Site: brandenburg
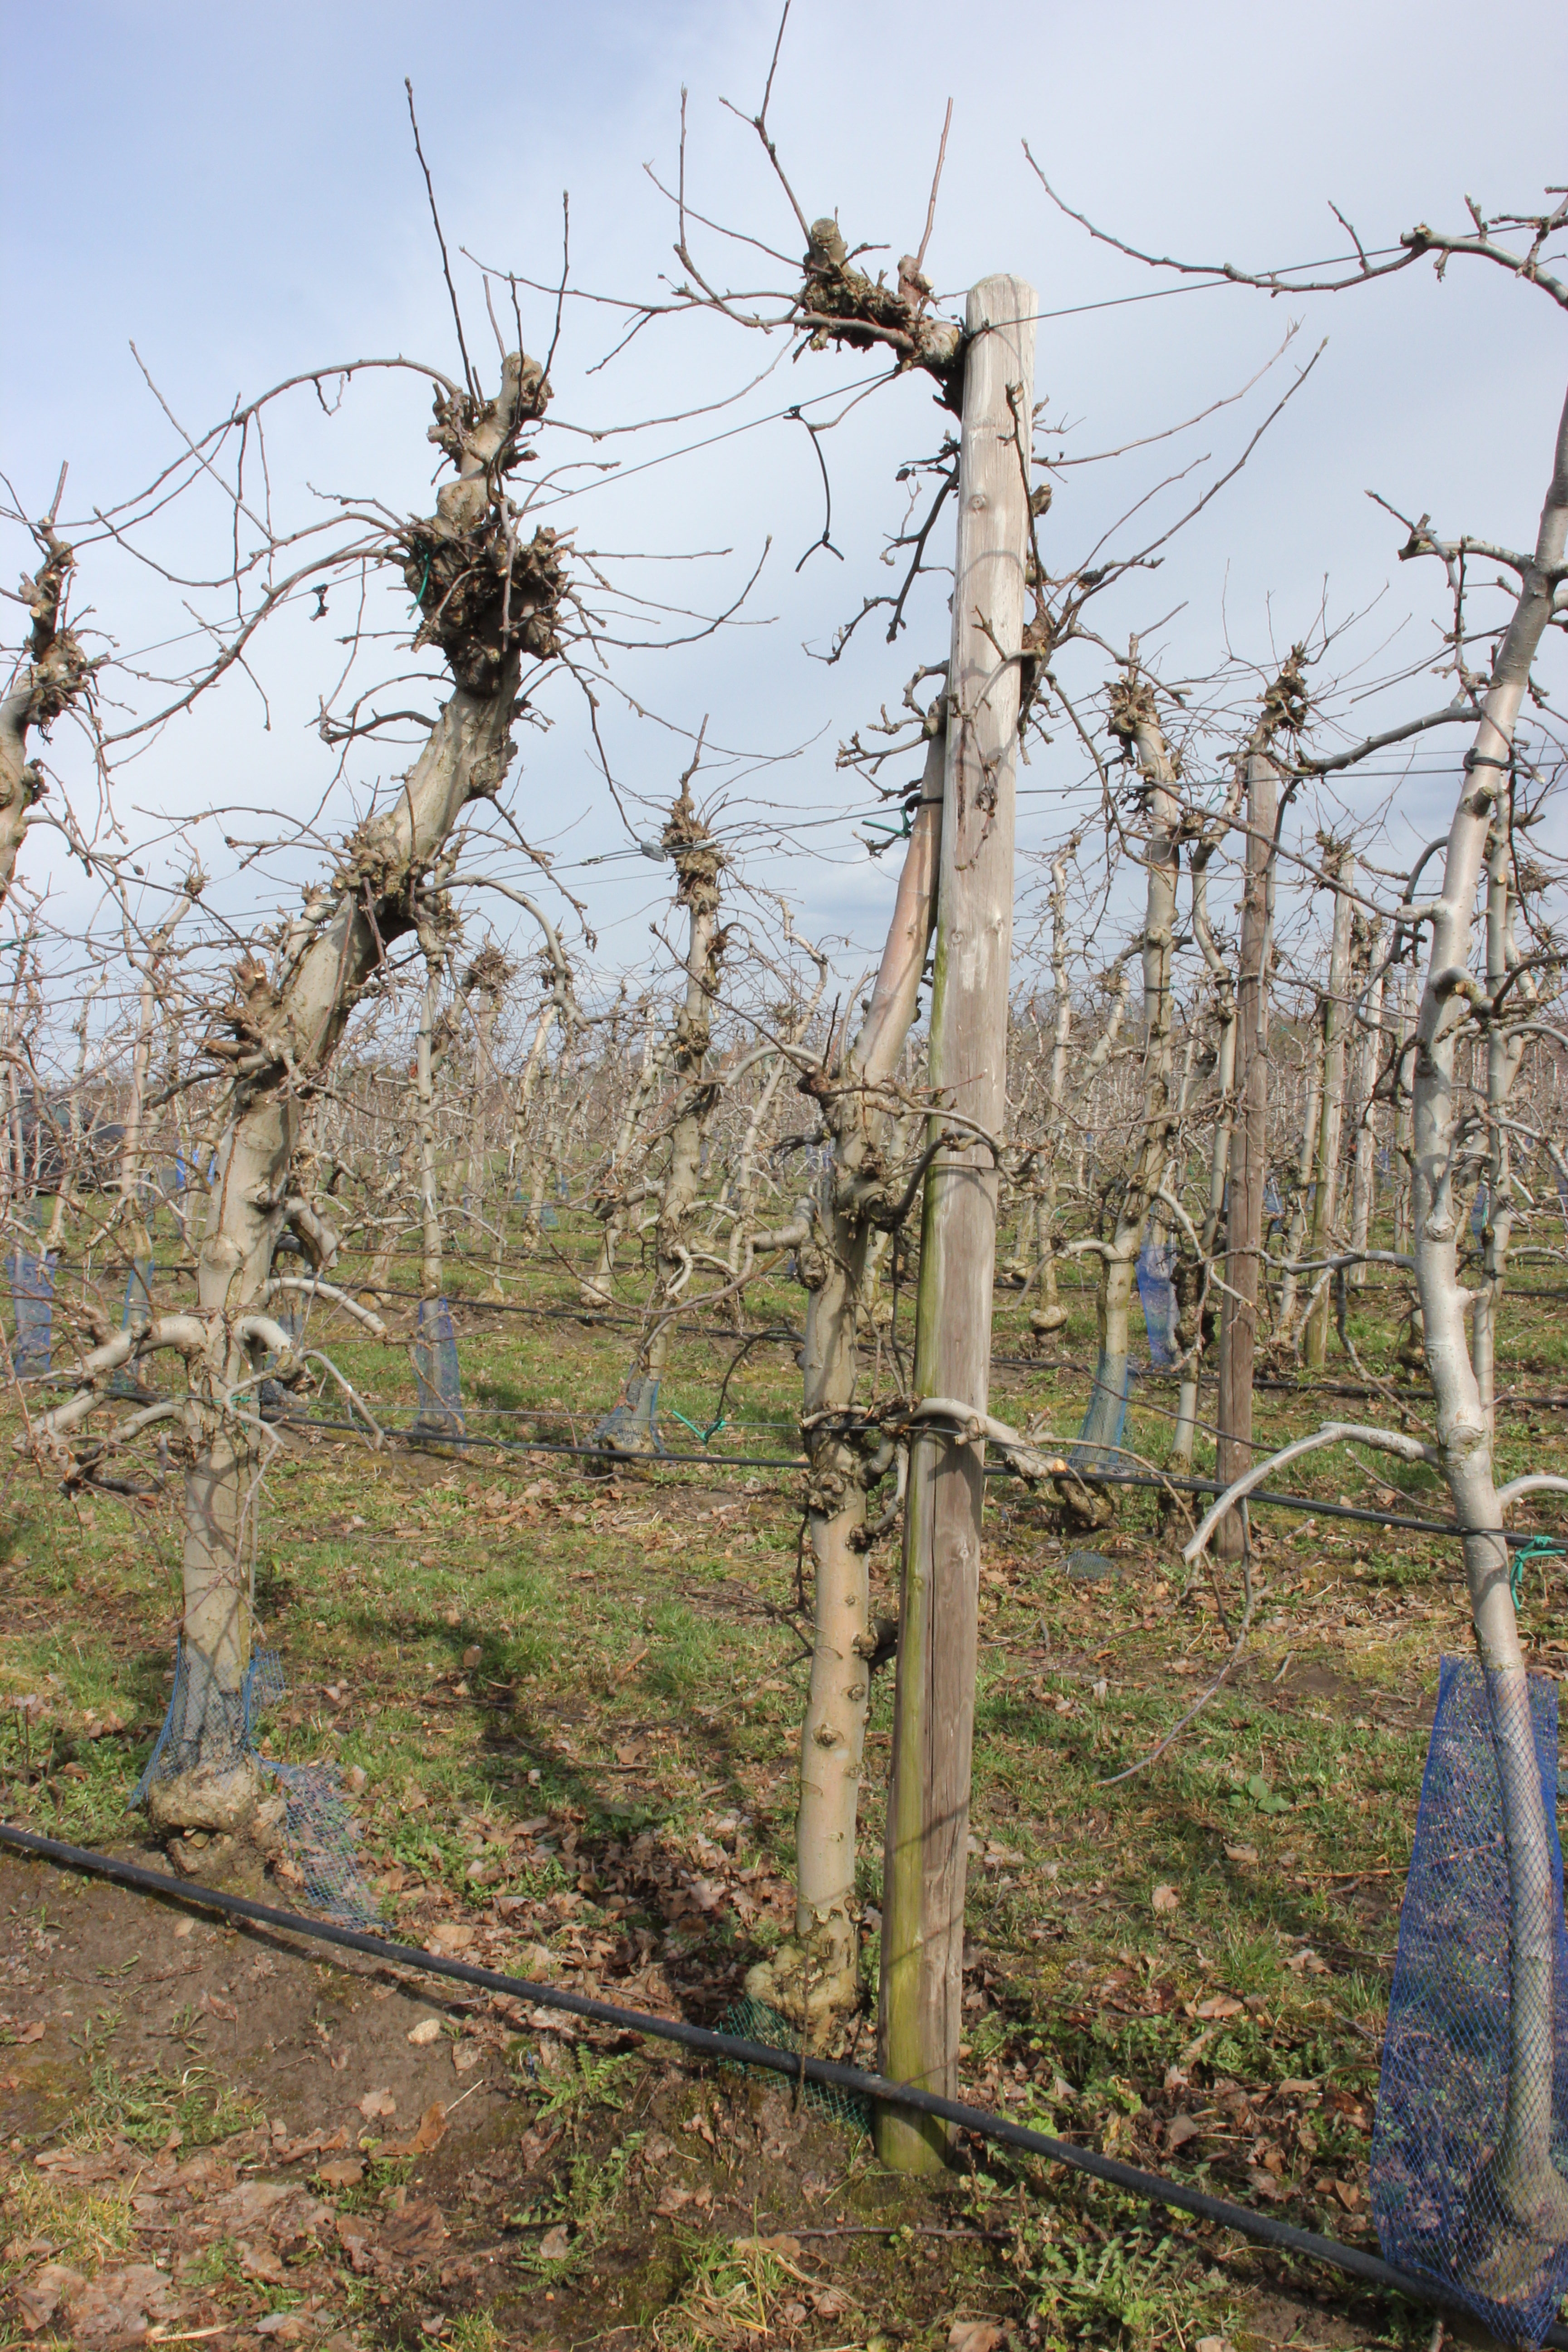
Growth stage (BBCH 01): Bud development